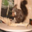
Label: squirrel